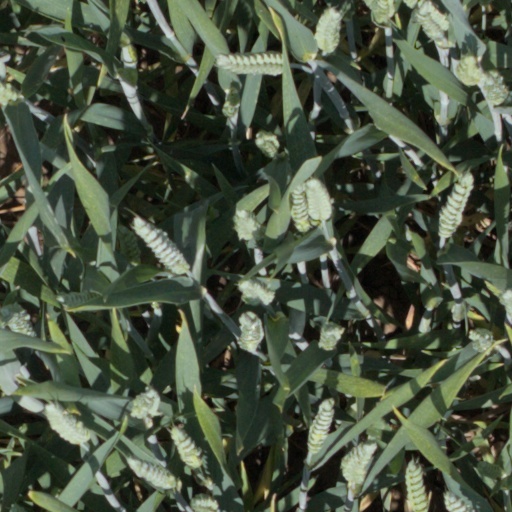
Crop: wheat